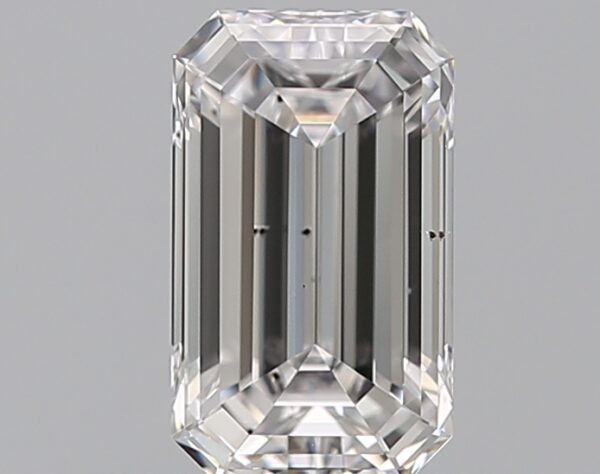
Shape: emerald
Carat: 0.51
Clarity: SI1
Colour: D
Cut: EX
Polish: EX
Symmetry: EX
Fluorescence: F
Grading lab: GIA
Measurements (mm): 6.12 x 3.65 x 2.38